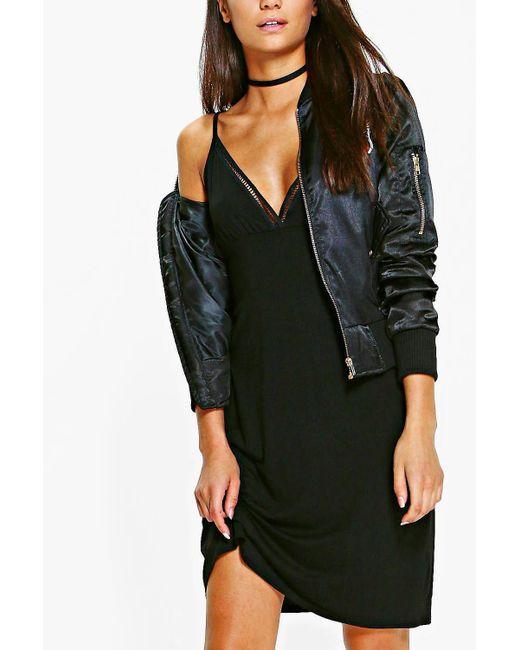
Midi mit V-Ausschnitt und Lederjacke für Damen